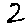
Label: 2